Matt Hardy

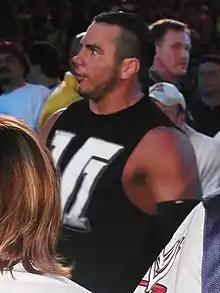
Hardy under his Version 1 gimmick outside of the ring at WrestleMania XIX

Along with his Mattitude Follower Shannon Moore in his corner, 2003 began with Hardy frantically trying to lose weight to get under the weight limit to compete for the Cruiserweight Championship. After just barely making weight, Hardy defeated Billy Kidman at No Way Out on February 23 to win the Cruiserweight Championship. At WrestleMania XIX on March 30, he successfully defended it against Rey Mysterio. Hardy lost the Cruiserweight Championship to Mysterio in the main event of the June 5 episode of "SmackDown!" - the first and only time a Cruiserweight Championship match main evented a show.